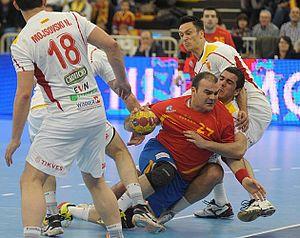
Rafael Baena González, dit Rafa Baena, né le 7 novembre 1982 à Estepa, est un handballeur espagnol évoluant au poste de pivot.